Prostanthera walteri

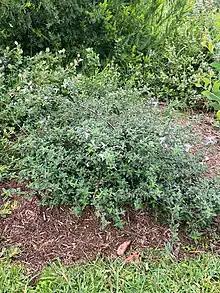
Habit

Prostanthera walteri, commonly known as blotchy mint-bush, is a species of flowering plant that is endemic to south-eastern Australia. It is a sprawling shrub with tangled, hairy branches, egg-shaped leaves and usually bluish green flowers with prominent purple veins arranged singly in leaf axils.